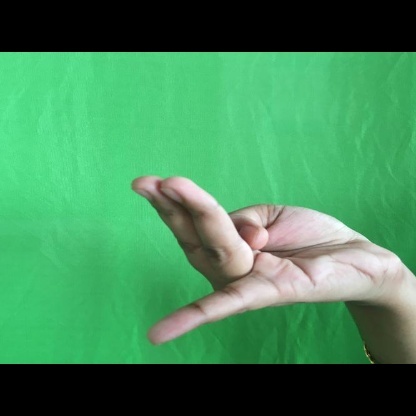
Mudra: Chaturam